Mormon Print Shop

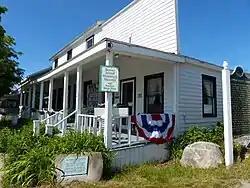

The Mormon Print Shop is a commercial building located at the corner of Main and Forest Streets in St. James, Michigan, on Beaver Island. It was listed on the National Register of Historic Places in 1971. As of 2017, it is used by the Beaver Island Historical Society as a historical museum, the Old Mormon Print Shop Museum.